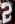
Number: 2